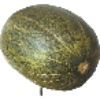
Label: Melon Piel de Sapo 1